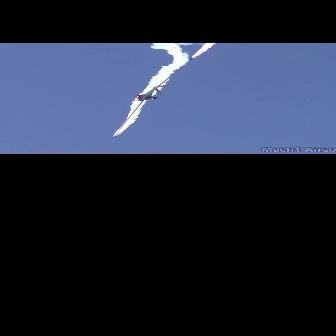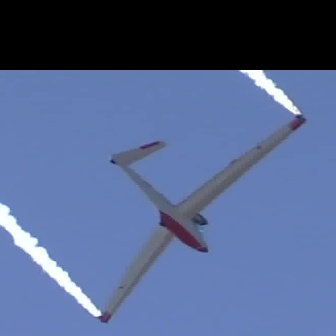
  Please identify the target specified by the bounding box [112,57,192,137] in the first image and locate it in the second image. Return the coordinates in [x_min,y_min,x_max,y_max] format.
Answer: [97,115,304,322]